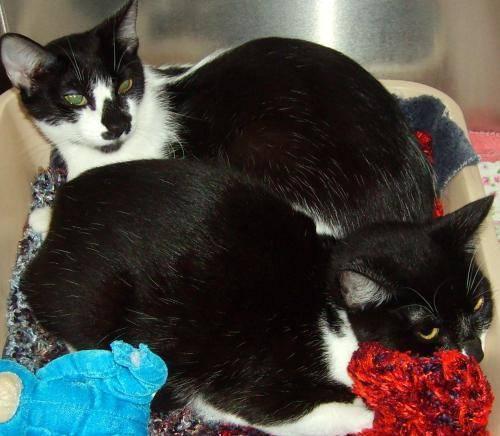
cat